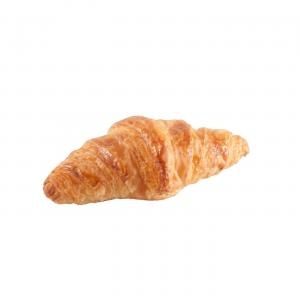
Bridor France Mini Croissant 0.88oz (PACK OF 225)
Ships via 1-2 day shipping in temperature controlled packaging every Monday and Tuesday so delays may occur depending on the day of week your order is placed.Bridor France Mini Croissant 0.88oz (PACK OF 225)
Brand: BRIDOR FRANCE
Category: Food, Beverages & Tobacco > Food Items > Bakery > Pastries & Scones